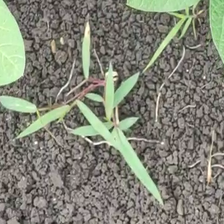
Weed species: Digitaria_SP_(Digitaria Sanguinalis )